List of reptiles of Guatemala

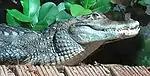
"Caiman crocodilus"

Alligatoridae is a family of crocodylians that includes alligators and caimans. Its species are large aquatic reptiles that live in freshwater habitats throughout the Americas (6 or 7 species) and in China (1 species).